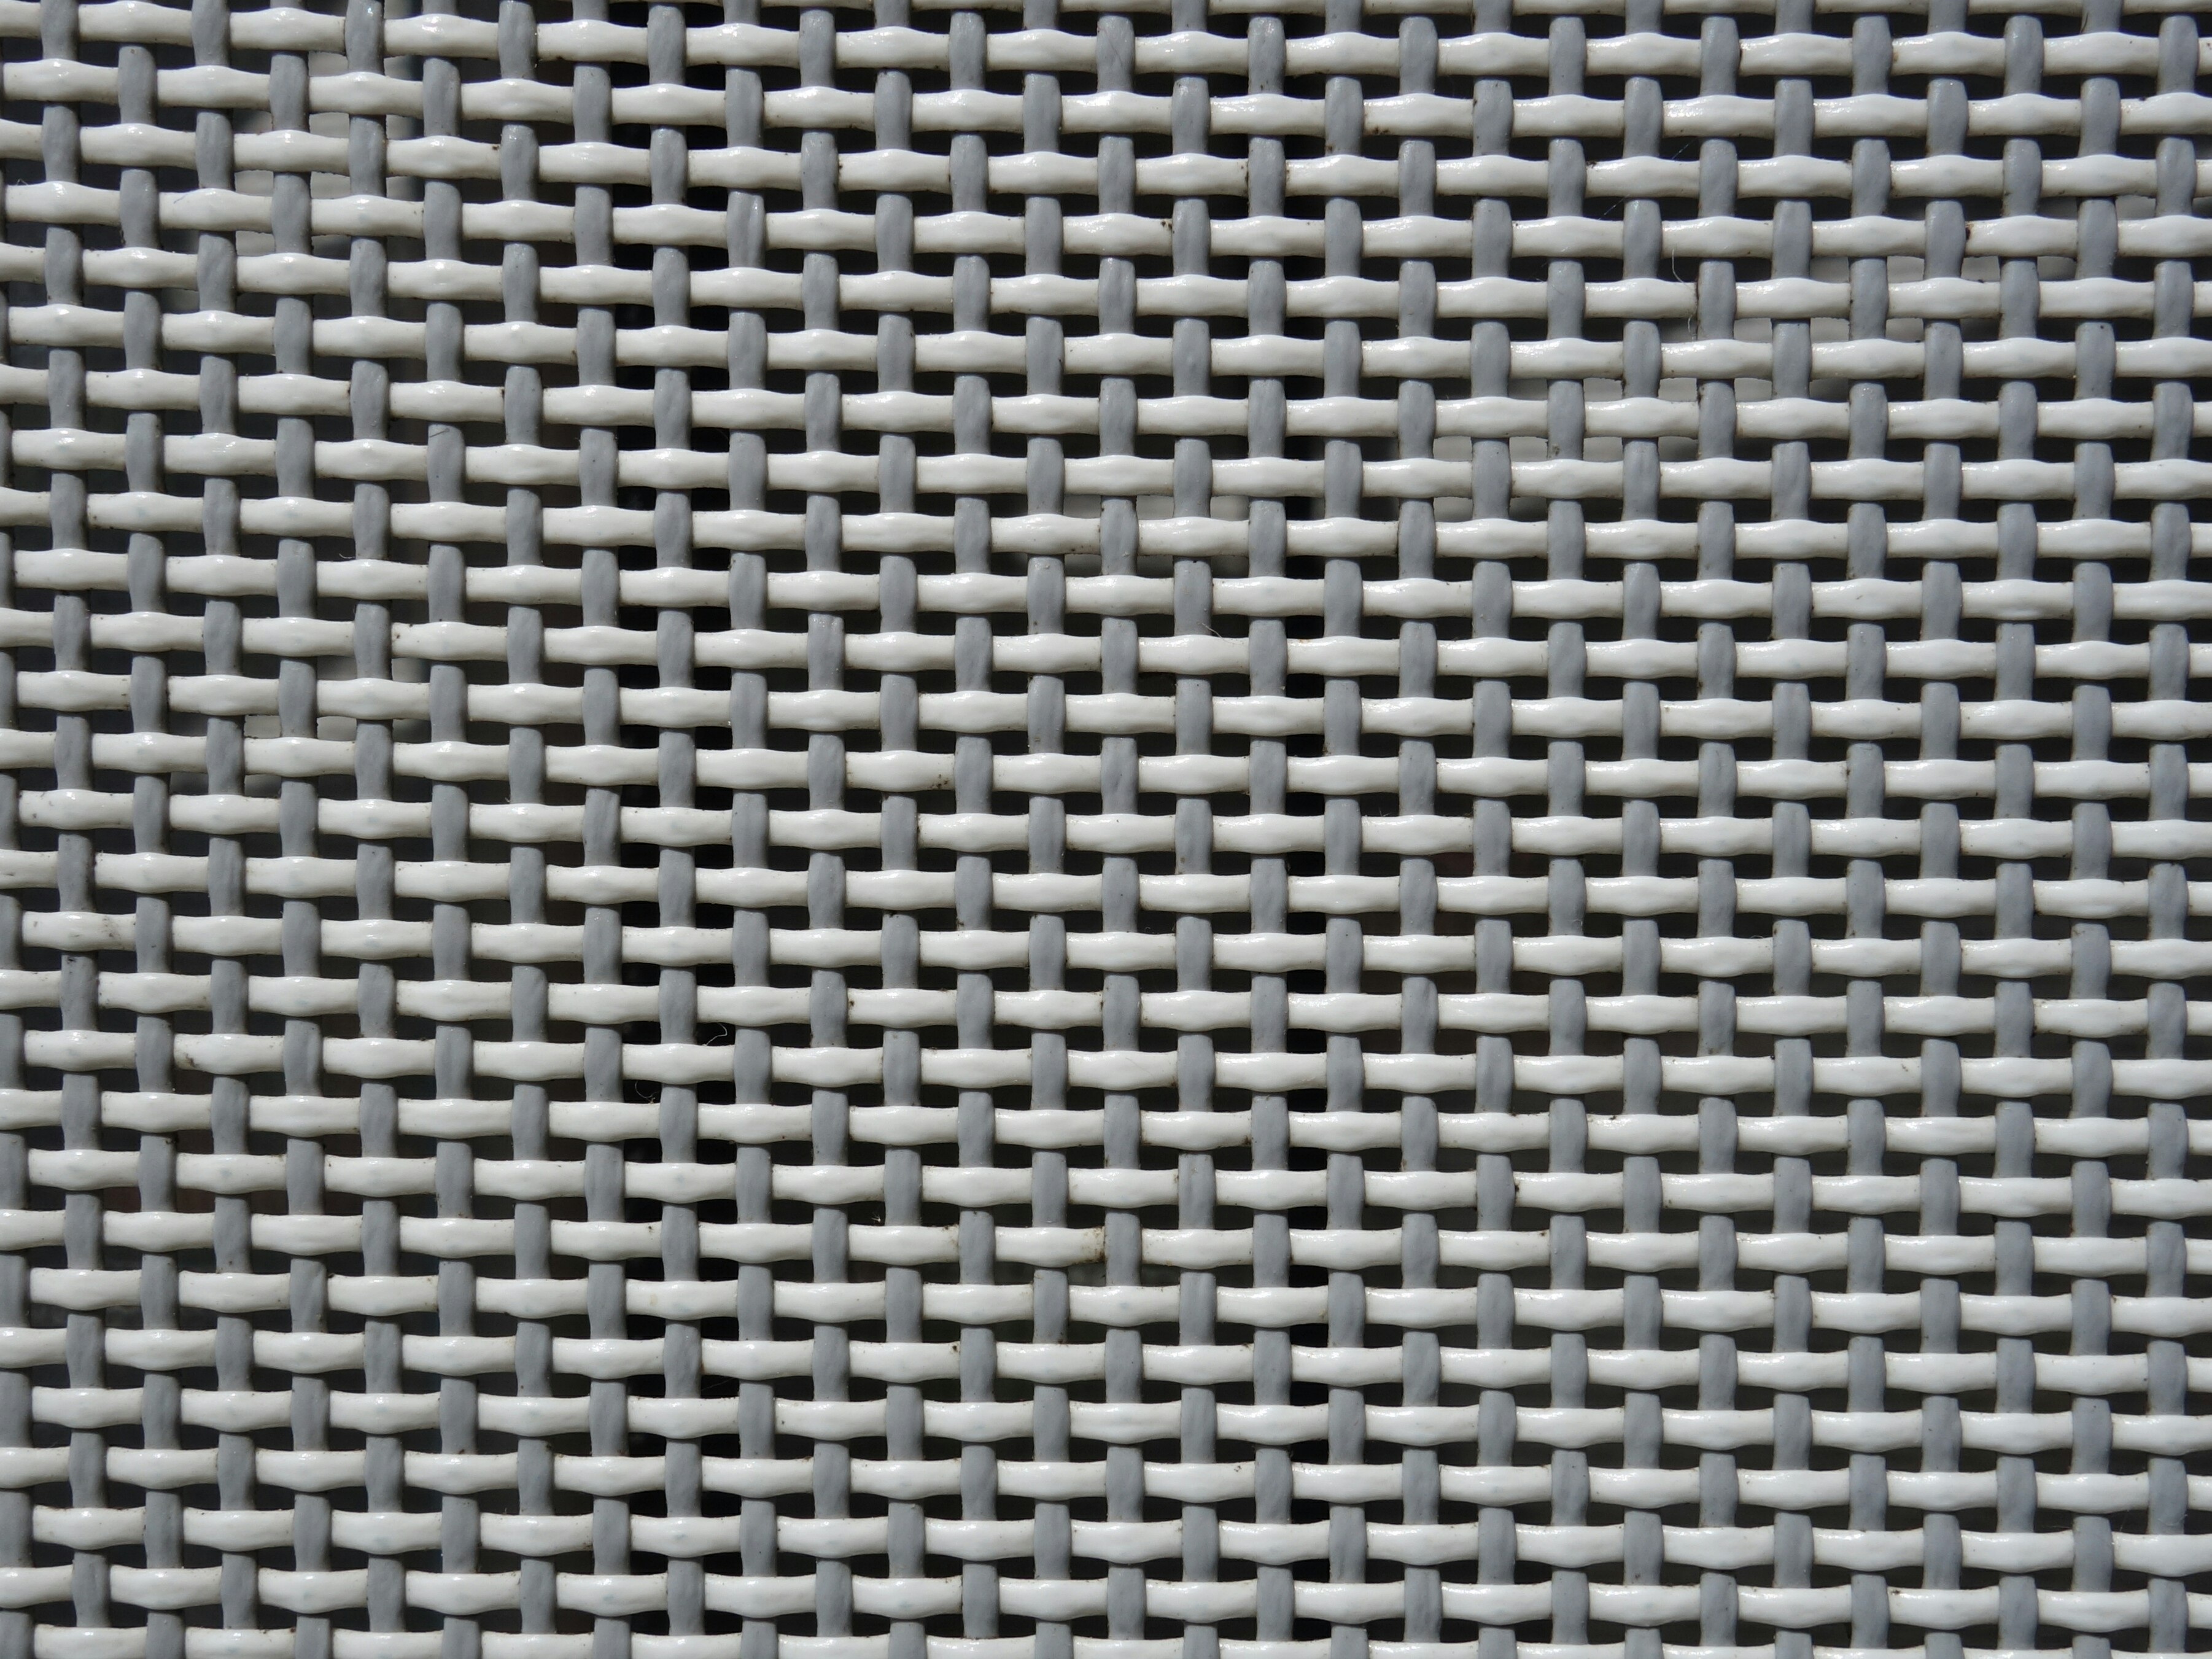
texture, plastic, floor, asphalt, pattern, line, geometry, material, grey, lines, net, mesh, tissue, flooring, regularly, at right angles, chain link fencing